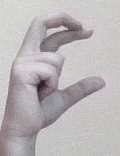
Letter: thal